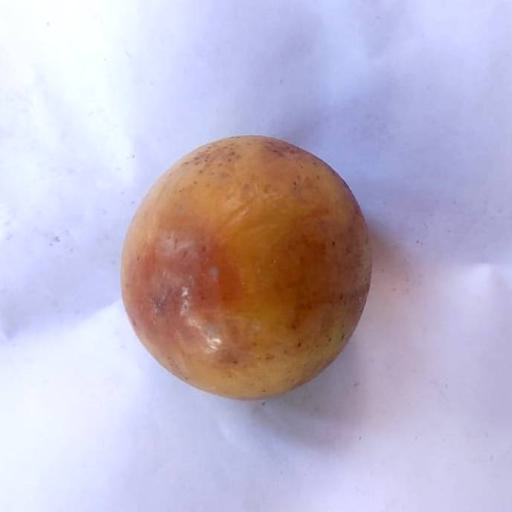
Label: bruised